Lass Bangoura

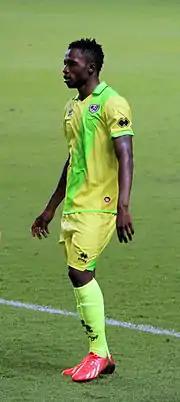
Bangoura playing for Rayo Vallecano in 2013

Alhassane "Lass" Bangoura (born 30 March 1992) is a Guinean professional footballer who plays as a right winger.